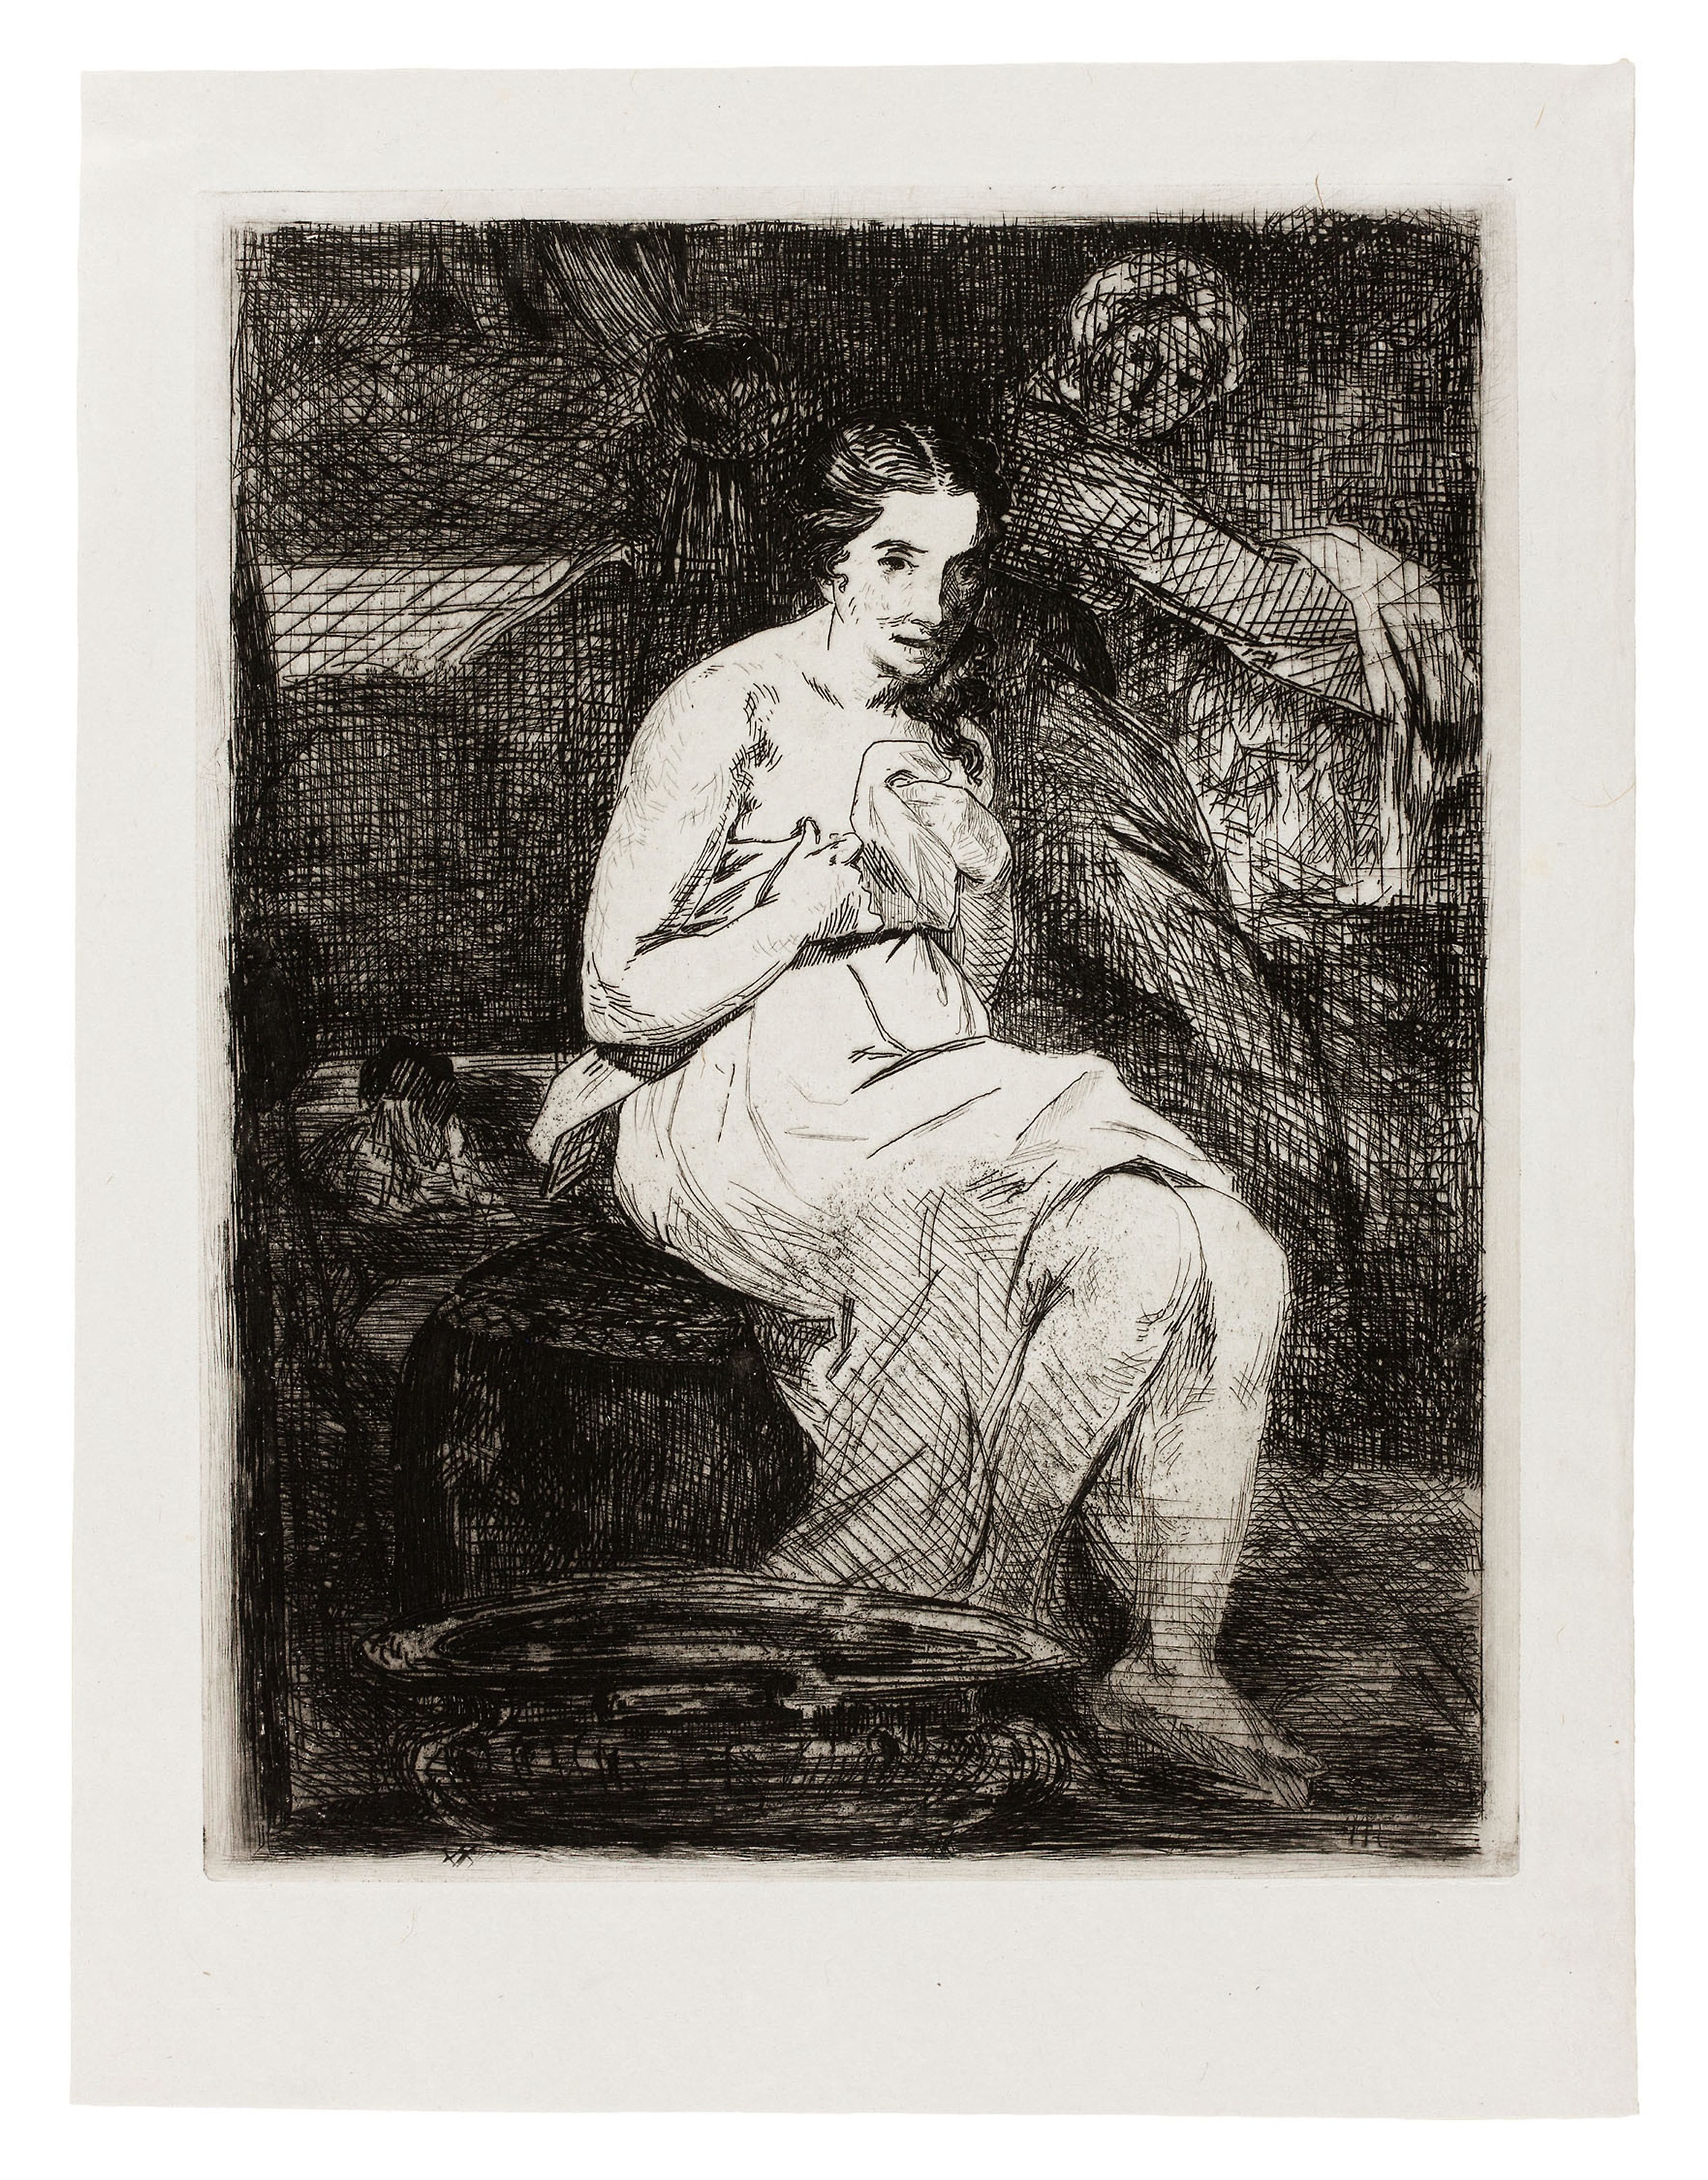
black and white, art, picture frame, artwork, painting, monochrome, portrait, stock photography, illustration, drawing